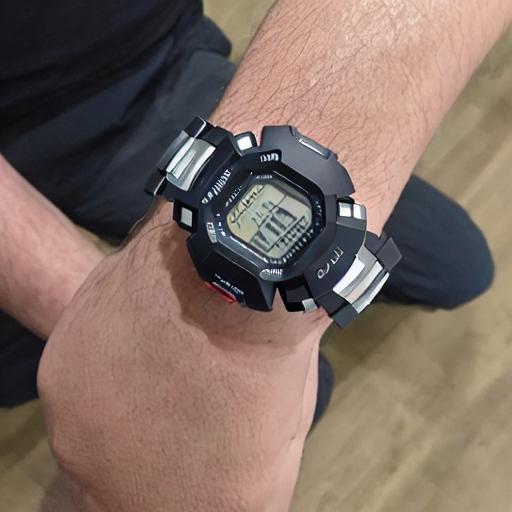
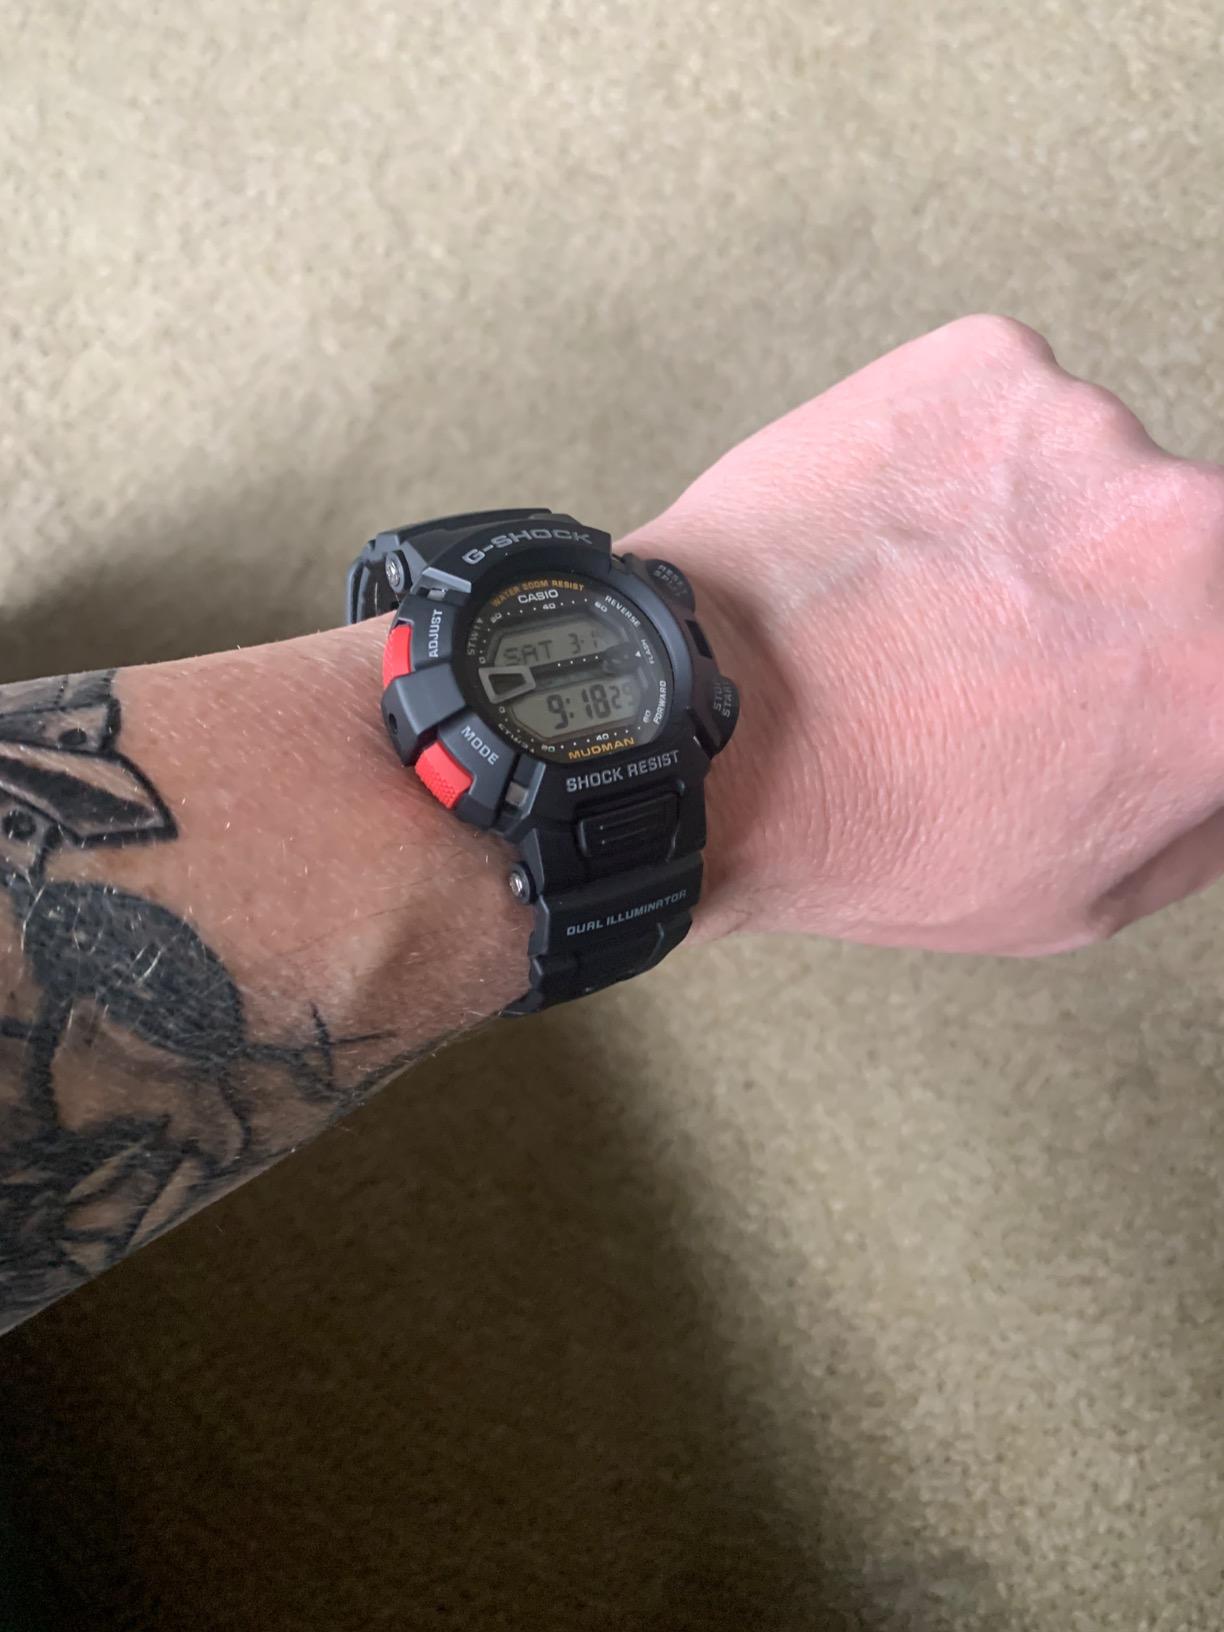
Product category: accessories_watch
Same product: no